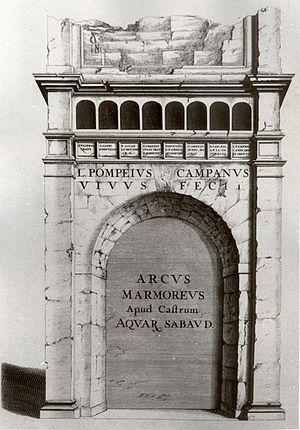
L'histoire d'Aix-les-Bains est directement liée au lac du Bourget et surtout à ses sources chaudes qui en firent une station thermale des plus réputées au monde. L'analyse historique de la ville d'Aix-les-Bains doit être rapprochée de l'Histoire de la Savoie, si l'on veut mieux comprendre son évolution et ses influences culturelles.
L'arc romain de Campanus est un monument funéraire situé sur la commune française d'Aix-les-Bains dans le département de la Savoie en région Auvergne-Rhône-Alpes.
Aix-les-Bains, nommée localement Aix, est une commune, station balnéaire et thermale française, située dans le département de la Savoie en région Auvergne-Rhône-Alpes.